Planetshine

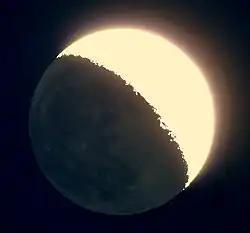
Earthshine reflected from the Moon, as seen through a telescope. The bright region is directly illuminated by the Sun, while the rest of the Moon is illuminated by sunlight reflected from Earth.

Leonardo da Vinci explained the phenomenon in the early 16th century when he realized that both Earth and the Moon reflect sunlight at the same time. Light is reflected from Earth to the Moon and back to Earth as earthshine.